Korchma Taras Bulba

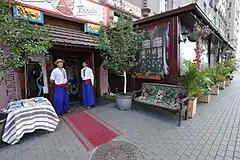
The first tavern “Korchma Taras Bulba” in Moscow

The first tavern “Korchma Taras Bulba” in Moscow was opened on 25 March 1999 at 30/7 Petrovka Str. At the present time the chain of restaurants is presented in Moscow (16 restaurants) and Kyiv (1 restaurant). The opening of “Korchma Taras Bulba” in New York is planned for 2013. “Korchma Taras Bulba” is specialized in traditional Ukrainian cuisine. The interior design of the restaurants also represents traditional Ukrainian tavern. * “Korchma Taras Bulba” actively promotes books for children issued by Ukrainian publishing house A-ba-ba-ga-la-ma-ga, providing all organization and financing the Moscow representative office of the publishing house. * Vladimir Putin visited “Korchma Taras Bulba” in Moscow in 2013. When leaving he did not refuse to drink one for the road (in Russian – “na pososhok”, in Ukrainian “na konya”). Marathon club “Korchma Taras Bulba” was founded in 2004.